Tofurky

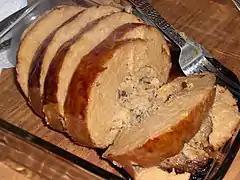
A Tofurky roast

Nutritional information for equal servings of Tofurky and equivalent meat products is available online, allowing interested people to compare sodium, fat, cholesterol, and protein. The company does not use trans fat and the product has no cholesterol since it is 100% vegan.